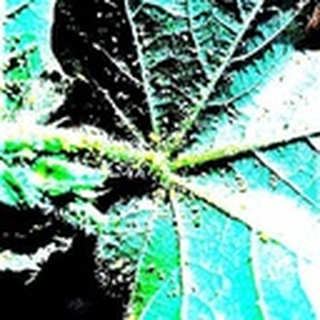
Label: cotton_aphids